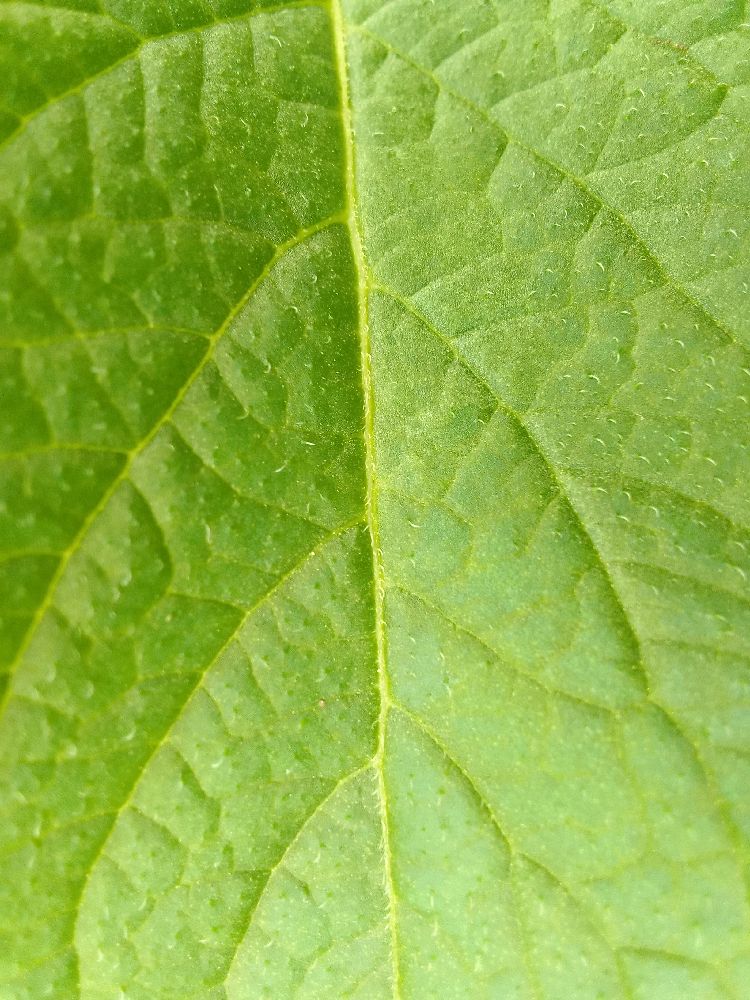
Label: Healthy